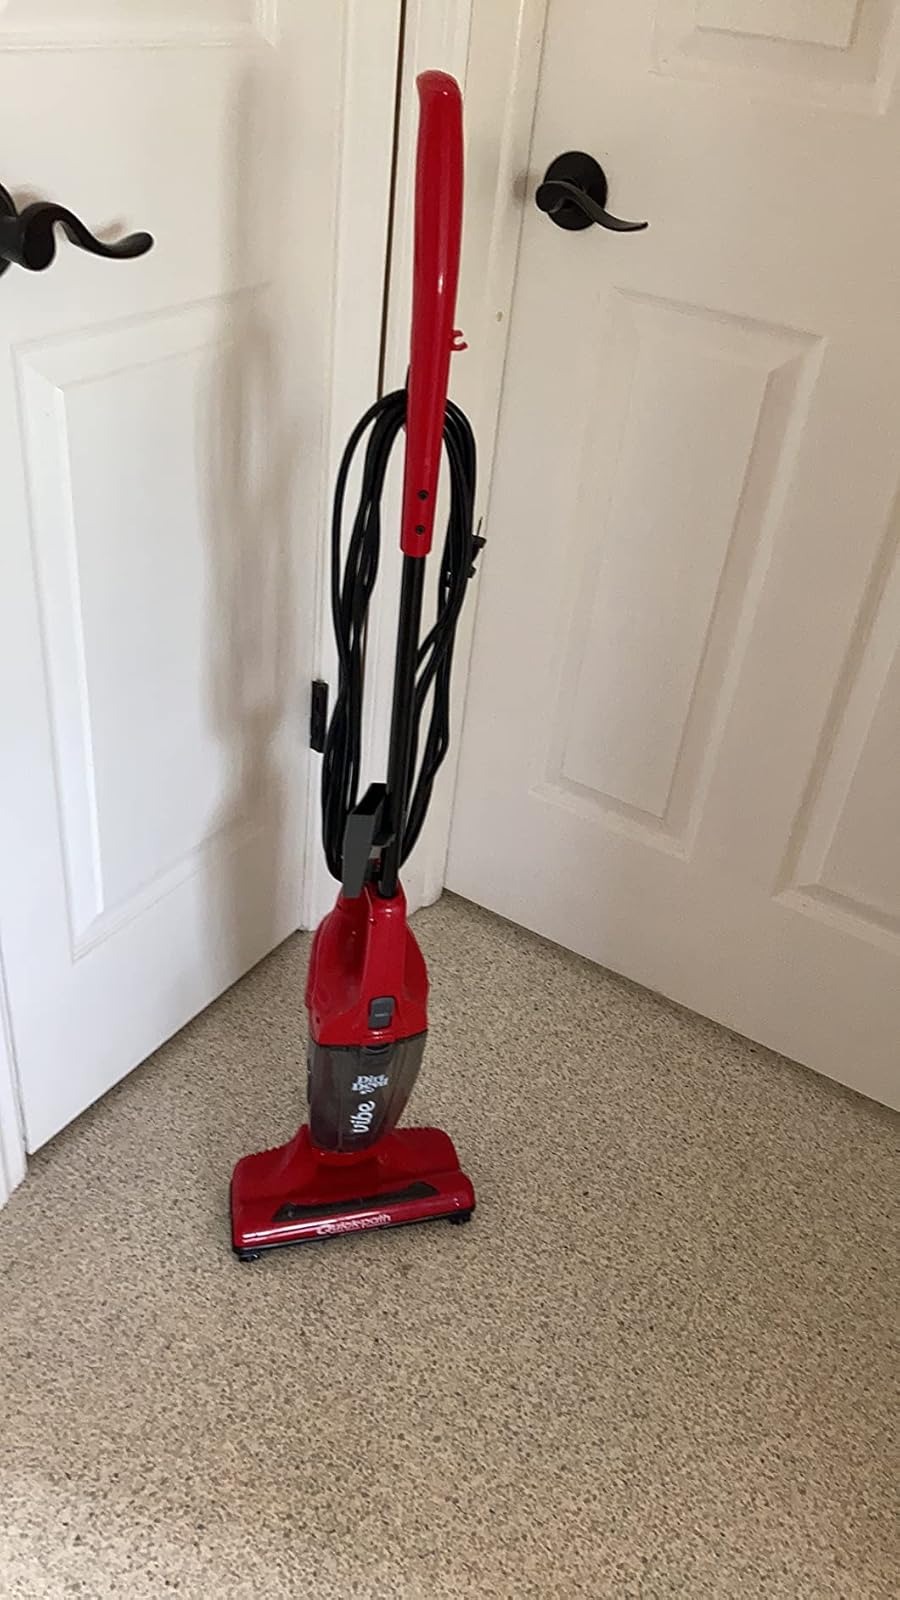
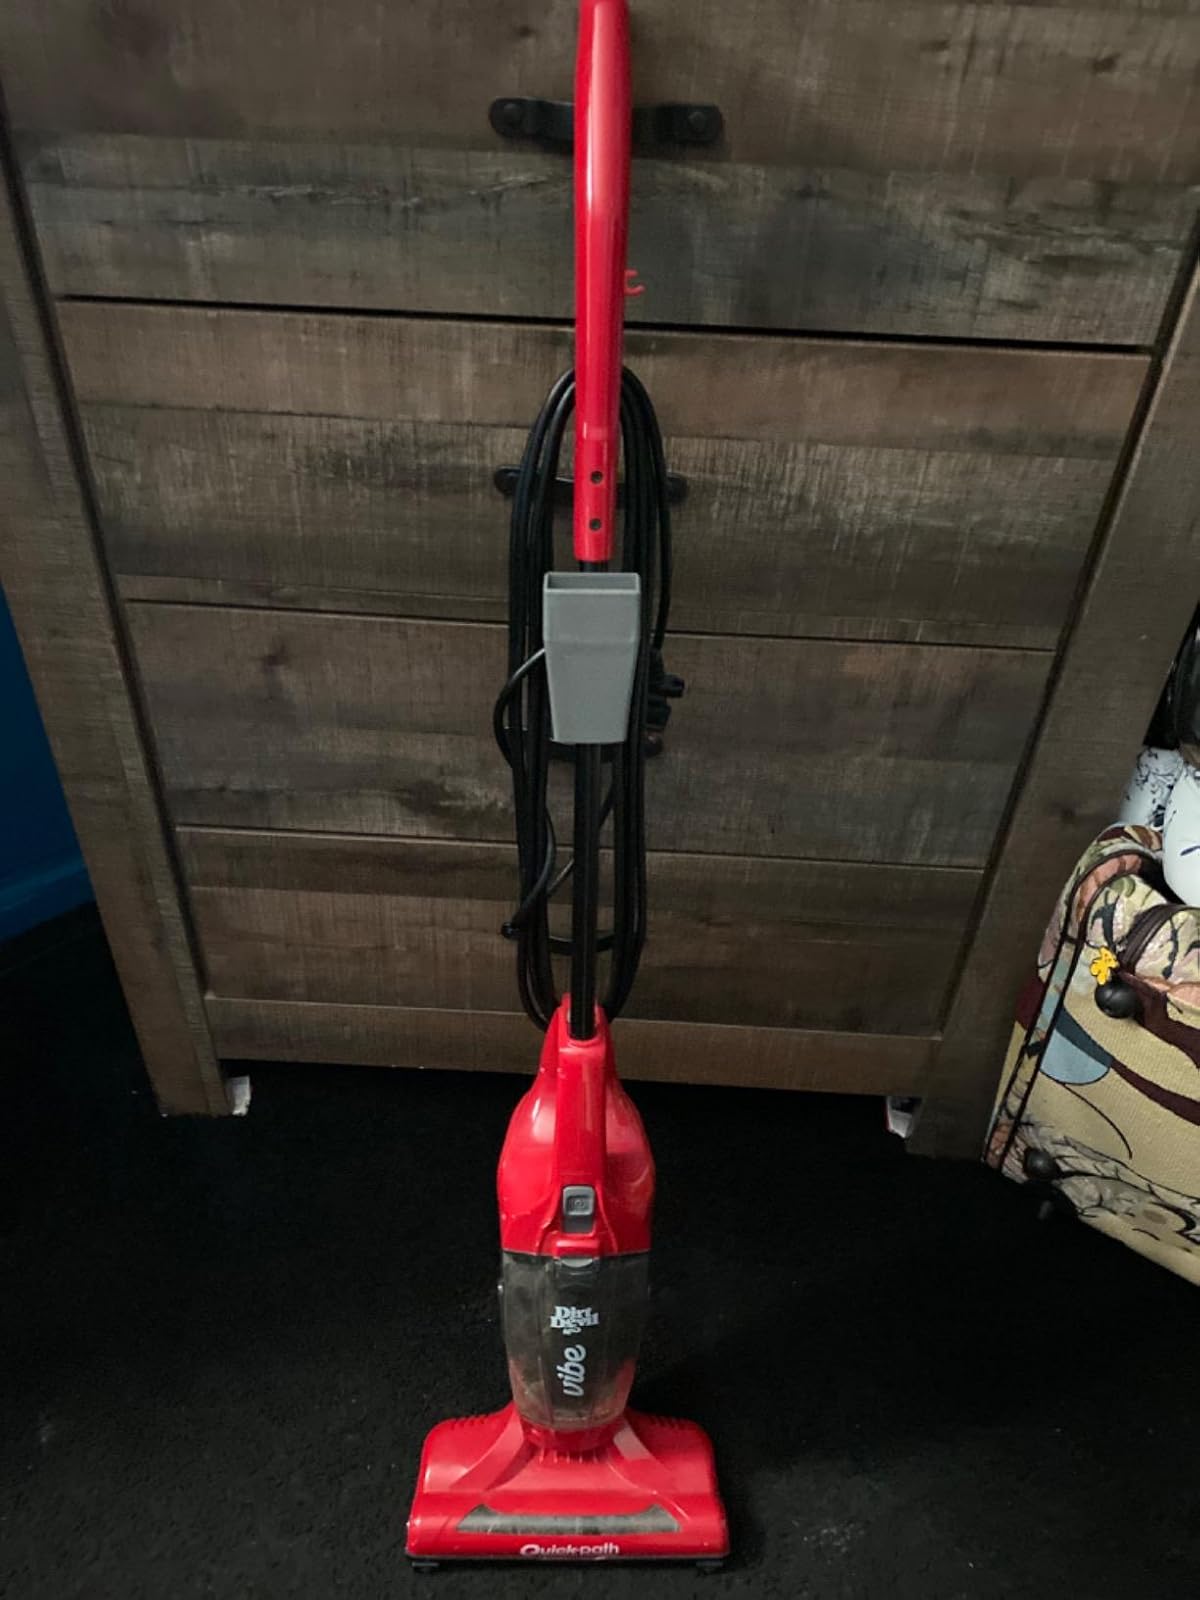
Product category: items_vacuum
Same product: yes